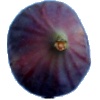
Label: Fig 1